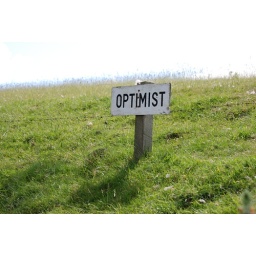
strange sign in a field